Shooting Festival in Schilda

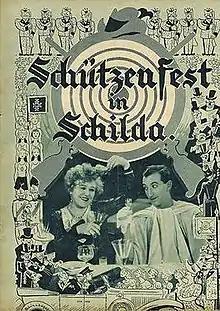

Shooting Festival in Schilda (German: Schützenfest in Schilda) is a 1931 German comedy film directed by Adolf Trotz and starring Sig Arno, Fritz Kampers and Eugen Rex. It was shot at the Halensee Studios in Berlin.